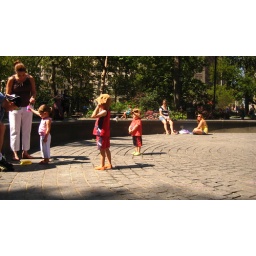
in cute hats